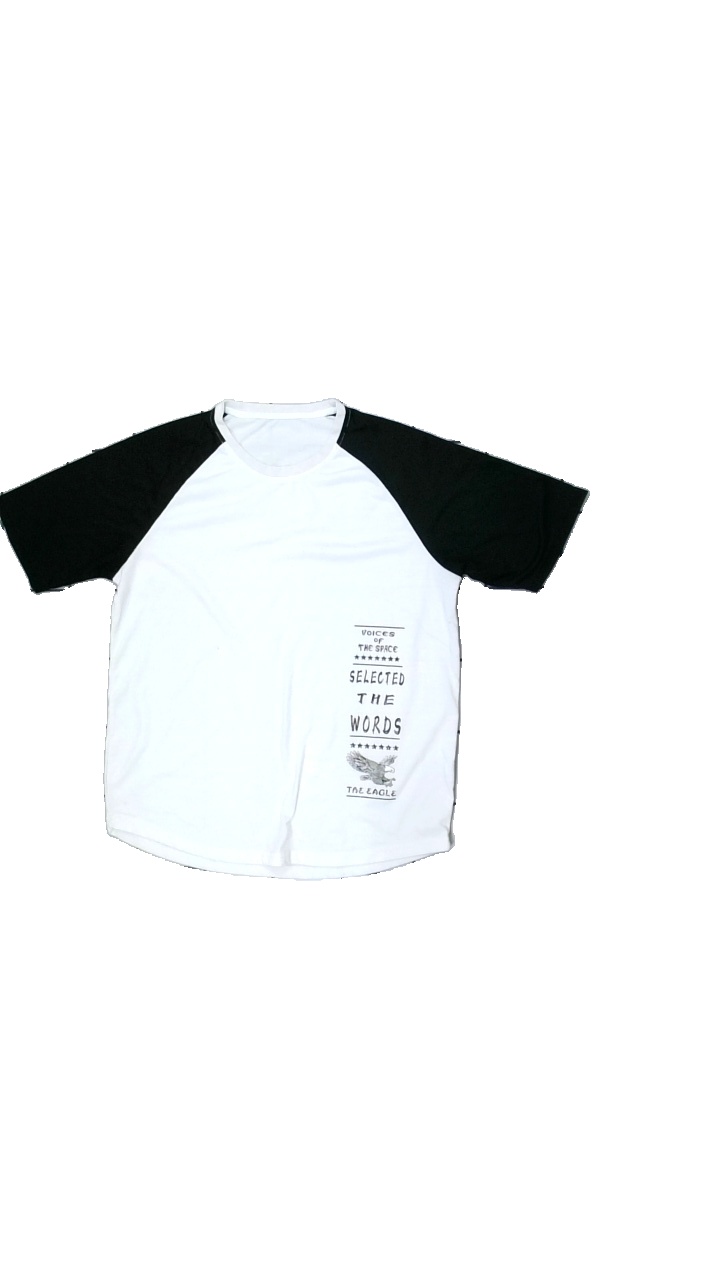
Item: T-shirt (Men)
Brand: Missing
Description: white t-shirt with black sleeves and print
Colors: Black, White
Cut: Regular, C-collar
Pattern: Other
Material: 100% Polyester
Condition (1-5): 3
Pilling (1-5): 3
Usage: Export
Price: <50